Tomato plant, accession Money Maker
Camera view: tilt-top (135 deg); turntable rotation: 120 degrees
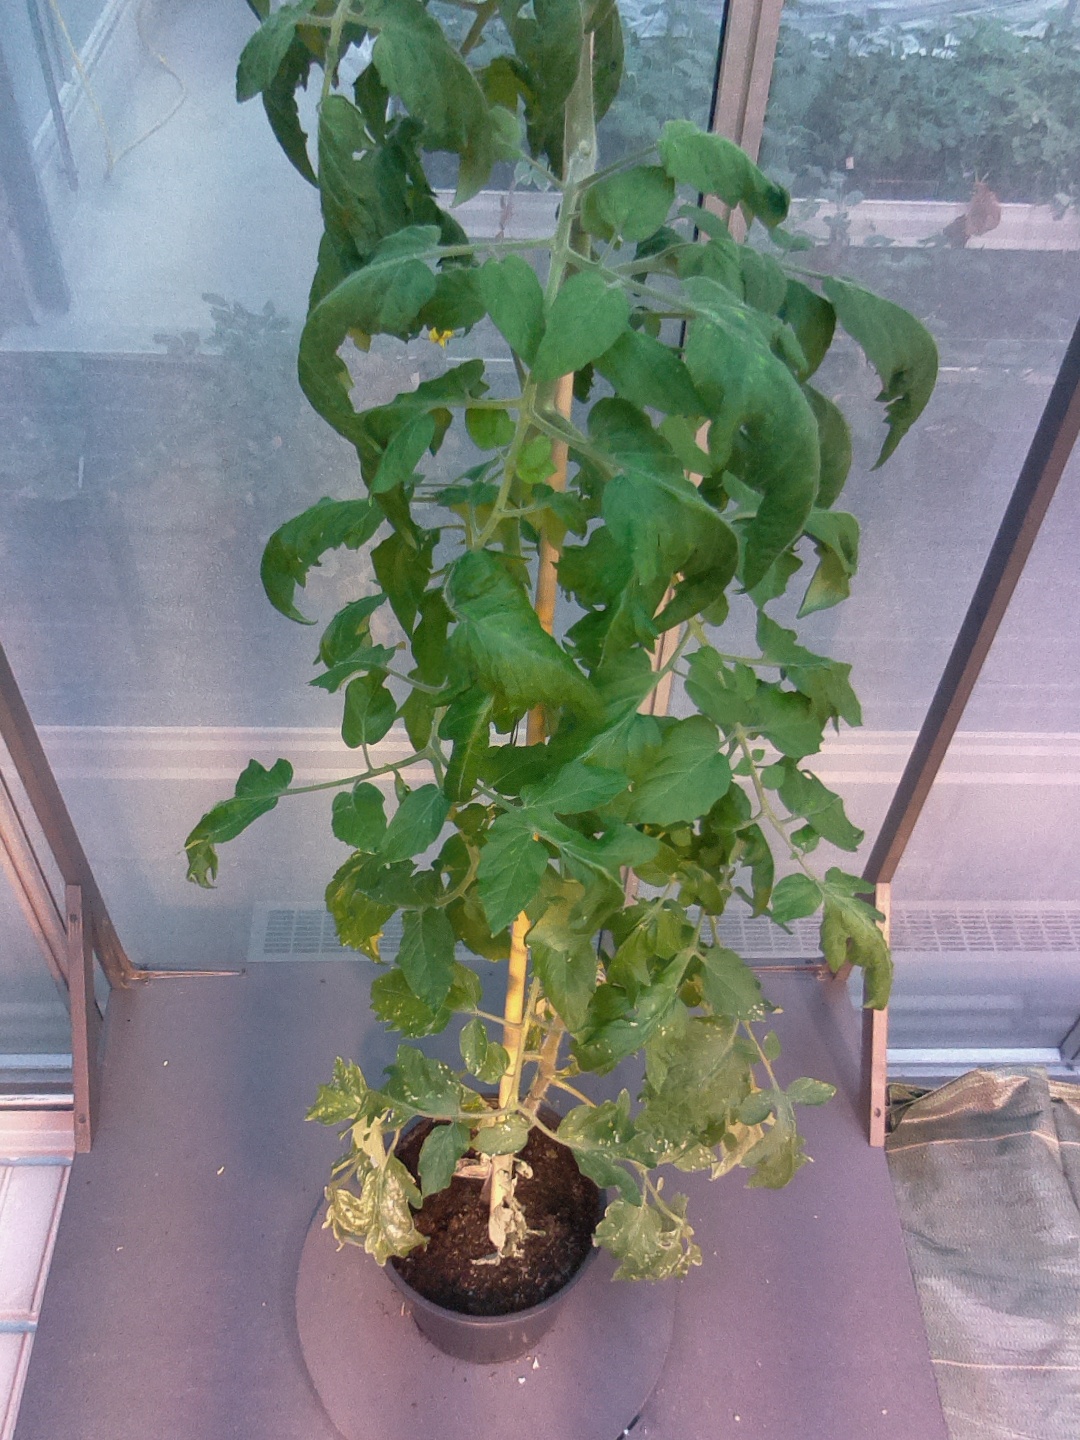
BBCH growth stage 69: End of flowering, 90%-100% of flowers open, more petals falling